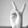
ASL letter: V